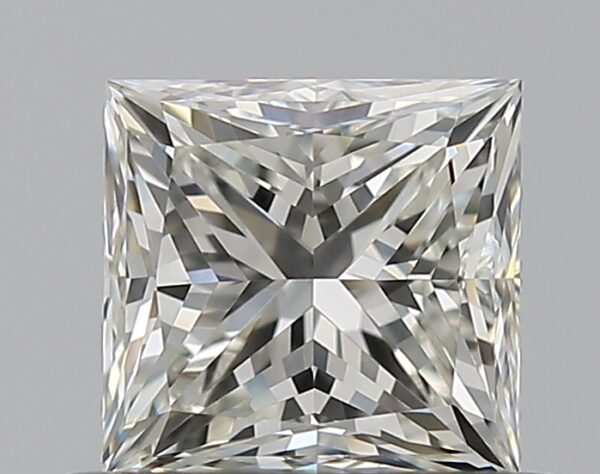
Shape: princess
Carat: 0.71
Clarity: VS1
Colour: I
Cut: GD
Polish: EX
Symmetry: GD
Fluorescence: N
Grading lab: GIA
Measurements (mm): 4.79 x 4.63 x 3.65